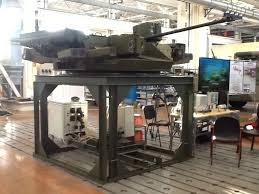
Label: BMP-T15